Total intravenous anaesthesia

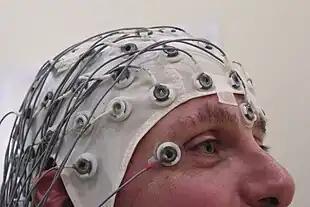

During TIVA, the continuous assessment of heart rate, blood pressure, and state of consciousness is essential when titrating anesthetic agents. Processed electroencephalogram (EEG) monitoring is used to assess anesthetic depth. However, there is 30 seconds of lag time between the subject's state of consciousness and the processed EEG signal. This limits its usefulness during the induction of anesthesia.